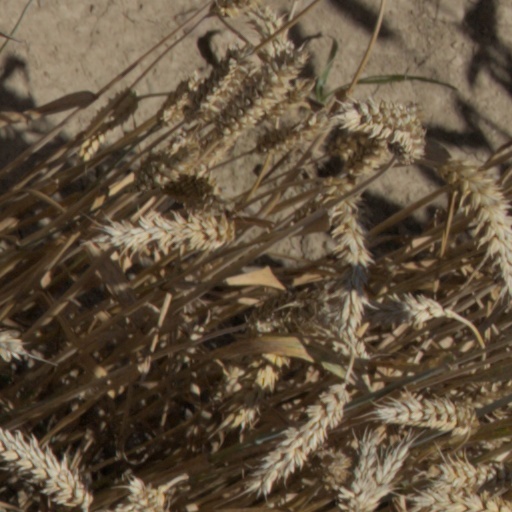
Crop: wheat